Italian ironclad Ancona

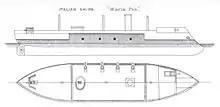
Plan and profile drawing of "Regina Maria Pia" in her 1888 configuration

"Ancona" was long overall; she had a beam of and an average draft of . She displaced normally and up to at full load. The ship had an inverted bow with a pronounced ram below the waterline. She had a crew of 480–485 officers and men.